Judiciary of Mauritius

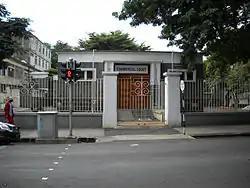
Commercial Court

The modern system of law in Mauritius is an amalgamation of French civil law and common law, while the civil and criminal proceedings are modelled based on British practice. The civil aspects governing the Mauritian Legal System are namely; contract law, société, civil rights, property law and the civil procedure. Supreme Court is established as the highest court of justice and lower courts of namely, the Criminal Court of Procedure and the Civil Court of Procedure. The official language used in the Supreme Court is English.